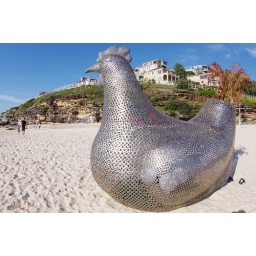
sitting hen by tae_geun yang